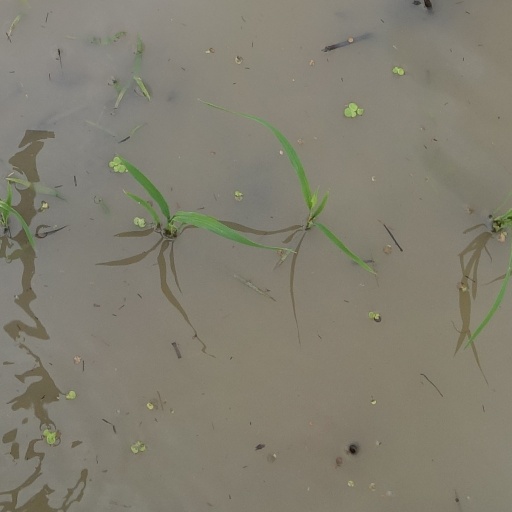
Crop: rice